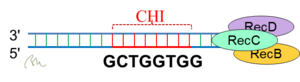
Chi séquence (Escherichia coli).